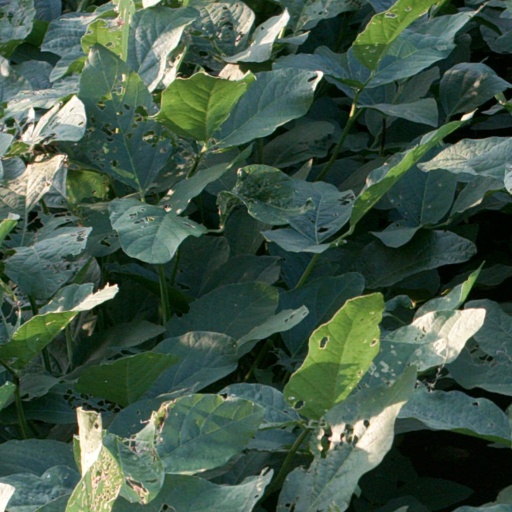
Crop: soybean